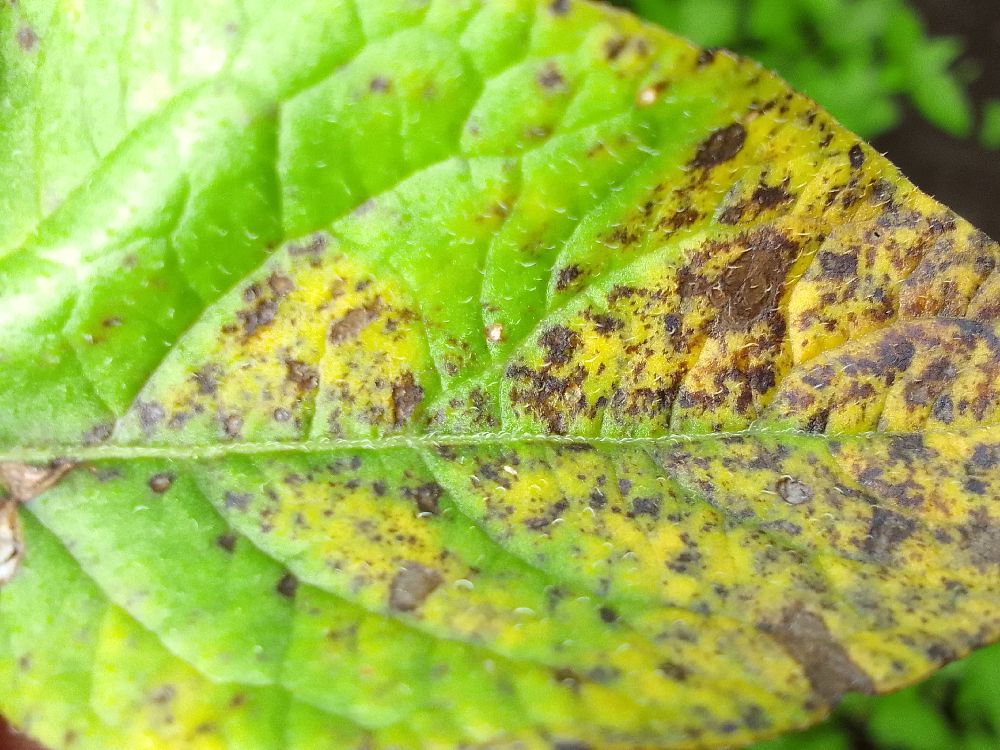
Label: Early blight